Abdel Salam Haroun

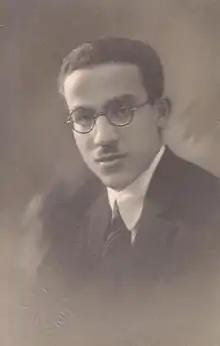
Abdel-Salam Haroun

ʿAbd al-Salām ibn Muḥammad Hārūn (January 18, 1909- April 16, 1988) is one of the most famous researchers of Arab heritage in the twentieth century.